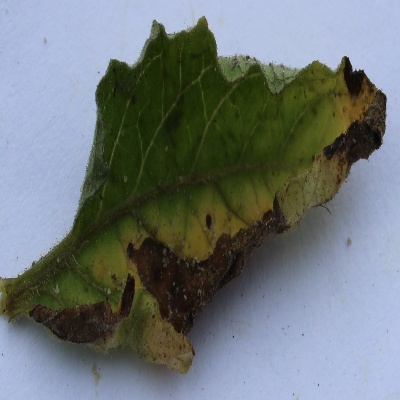
Crop: Tomato
Condition: verticulium wilt